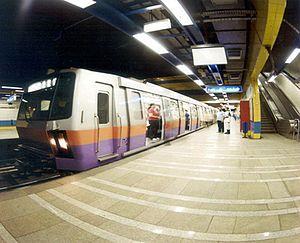
Le Caire est la capitale et la plus grande ville d'Égypte. Sa population est d'environ dix millions d'habitants. Elle serait également la sixième agglomération du monde en 2015. Bien qu'Al-Qāhira soit le nom officiel, en arabe égyptien, elle est plus souvent appelée Masr ou el-Qahéra. Carrefour du Moyen-Orient et de l'Afrique situé en amont du delta du Nil, sur les rives du fleuve ainsi que sur quelques îles adjacentes, elle se trouve au nord du pays, à 178 km au sud-est d'Alexandrie et 127 km à l'ouest du canal de Suez. Les habitants du Caire sont appelés les Cairotes.
Le métro du Caire est un réseau de chemin de fer métropolitain qui dessert la ville du Caire, capitale de l’Égypte. Il s'agit du premier réseau de métro construit sur le continent africain, mis en service le 27 septembre 1987.